Question: Please indicate a possible affordance area of the bench that can be used for lying down
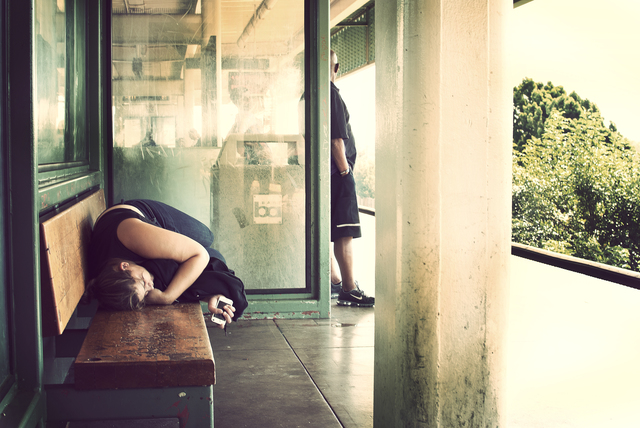
Answer: [73.5, 256.5, 209.5, 385.5]